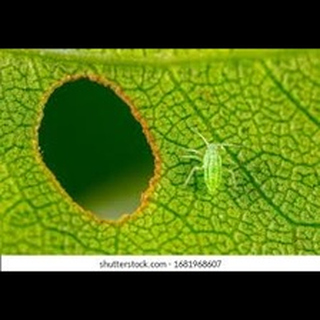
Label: wheat_aphid